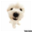
Label: dog